Tausūg people

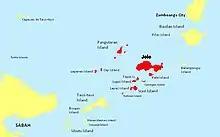
A map of the Sulu Archipelago showing the areas in which Tausug is the primary and secondary language spoken.

Most of the Tausugs in Malaysia have been living in part of Saba since the rule of the sultanate of Sulu. Some of them actually descendants of a Sulu princess ("Dayang Dayang") who escaped from the Sulu sultan in the 1850s, when the sultan tried to take the princess as a wife although he already had many concubines. To differentiate themselves from the newly arrived Tausūg immigrants from the Philippines, most of them prefer to be called "Suluk".